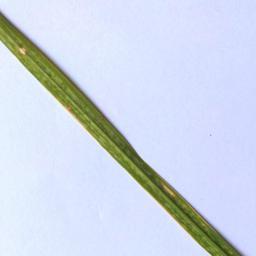
Label: Rice___Leaf_Blast